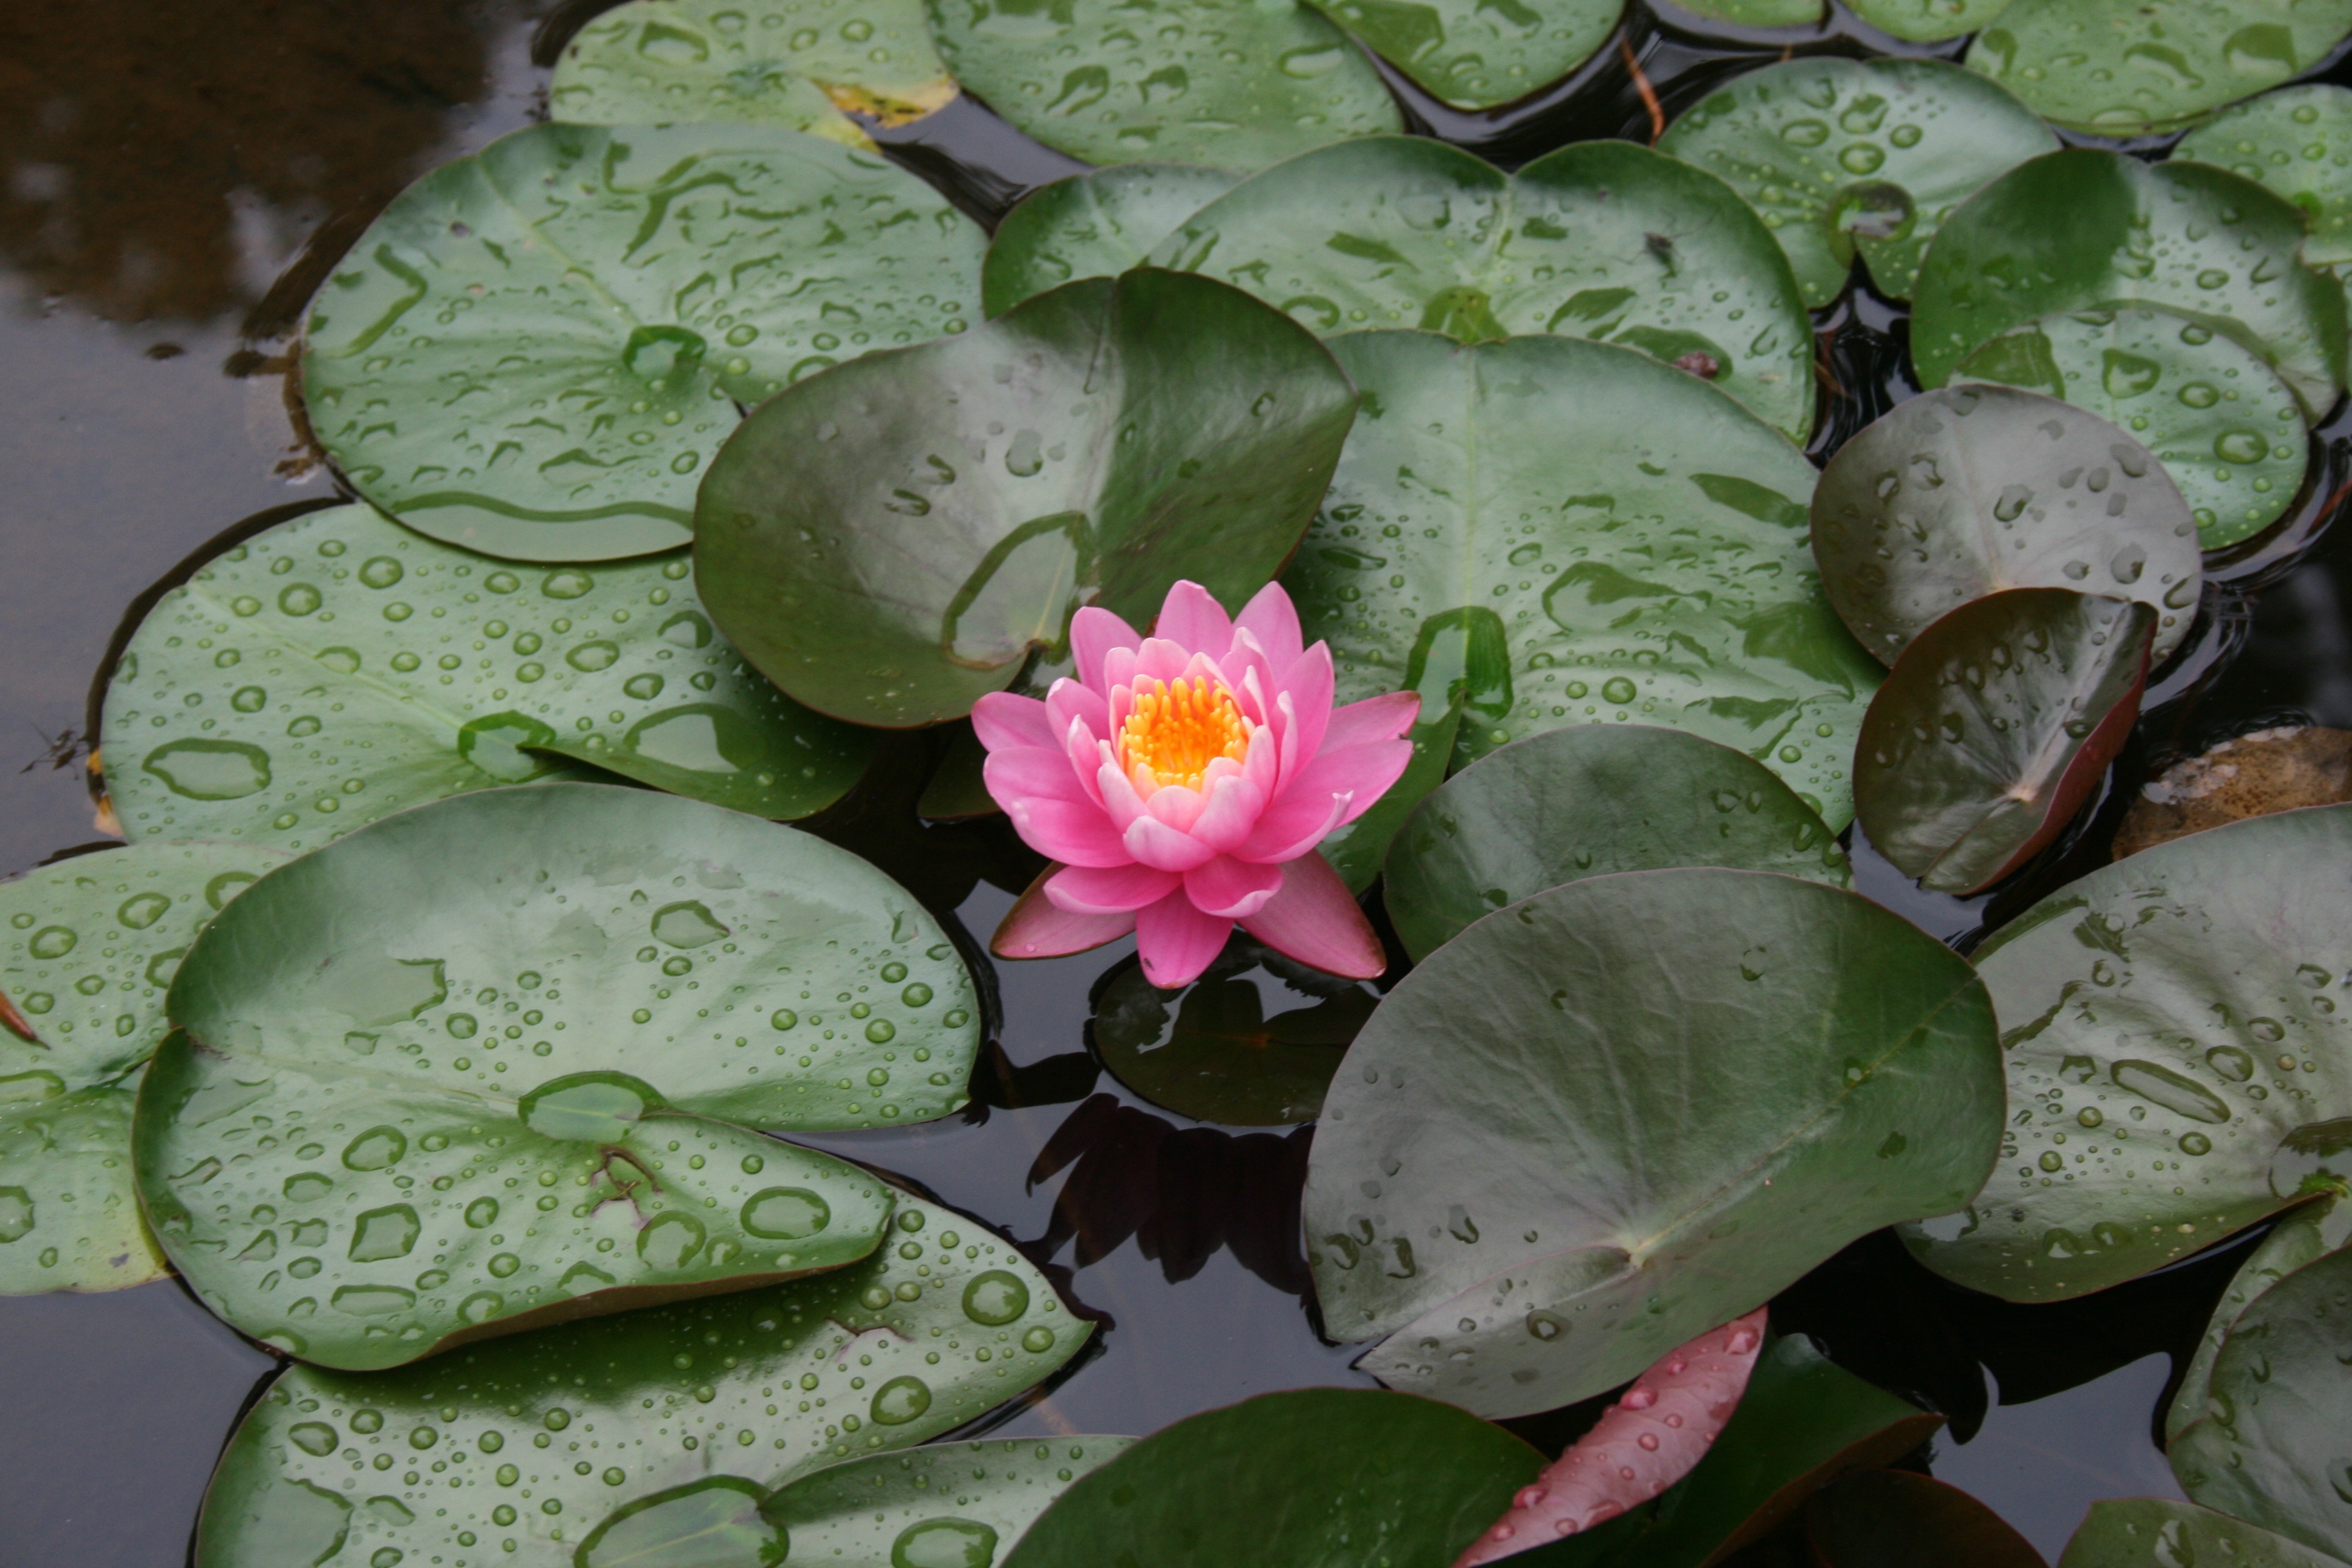
nature, plant, leaf, flower, petal, bloom, pond, green, botany, garden, aquatic plant, flora, lotus, floristry, flowering plant, land plant